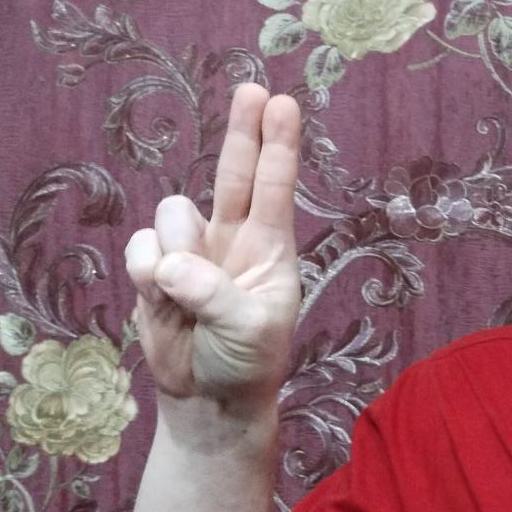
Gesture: two_up